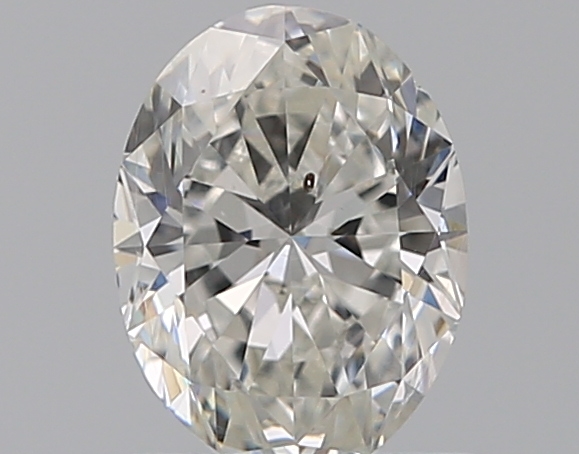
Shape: oval
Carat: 0.7
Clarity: SI2
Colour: H
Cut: VG
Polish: EX
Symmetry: VG
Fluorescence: F
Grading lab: GIA
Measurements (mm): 6.61 x 4.96 x 3.14